River Brent

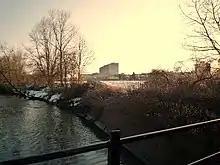
Ealing Hospital from the River Brent.

Brent River Park is one of London's larger urban green spaces. The natural landscape has recently been improved through the River Brent Project and further plans are proposed for future improvements. A new cycle path and wildlife conservation areas were opened in 2008. The borough's riverside park land community space will have its suitability for informal ball games improved over the next few years under the River Brent Project. The spaces are also popular with local dog walkers, children people out walking and local nature lovers.